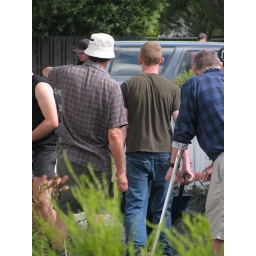
My son in green Tshirt with the volunteers